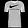
Label: T - shirt / top